List of Hindu deities

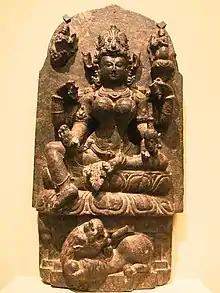
Sculpture of Parvati

Shiva is the god of destruction, and the third of the Trimurti. His consort, as well as his shakti (divine energy), is Parvati, the goddess of power. His abode is upon the mountain Kailasha. He is often represented with two sons, Kartikeya and Ganesha. His mount is the bull called Nandi. He is usually depicted with a third eye, a crescent upon his forehead, the Ganges flowing from his head, and a blue throat occasioned by consuming the kalakuta poison produced at the churning of the ocean. His adherents are called Shaivas, who regard him to be the supreme deity.